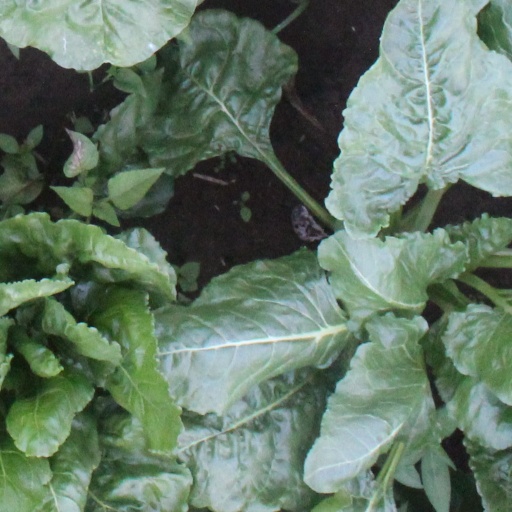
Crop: sugar beet